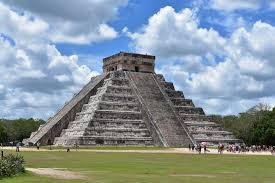
Landmark: Chichen Itza